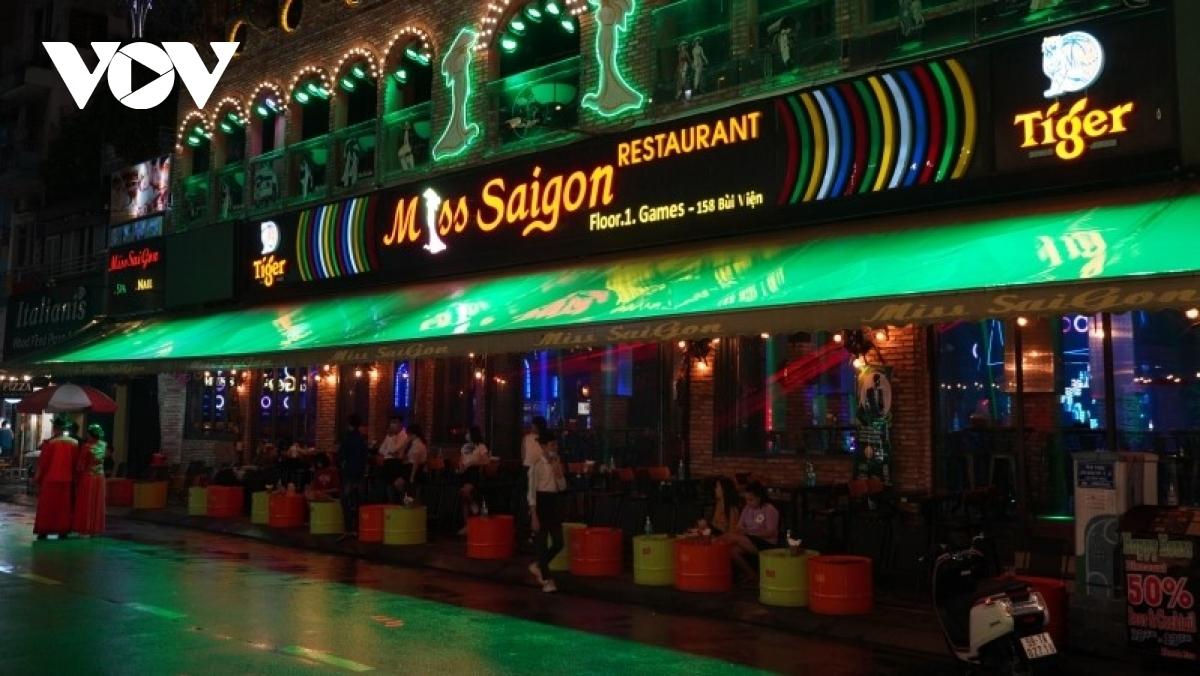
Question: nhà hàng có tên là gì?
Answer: nhà hàng có tên là miss saigon